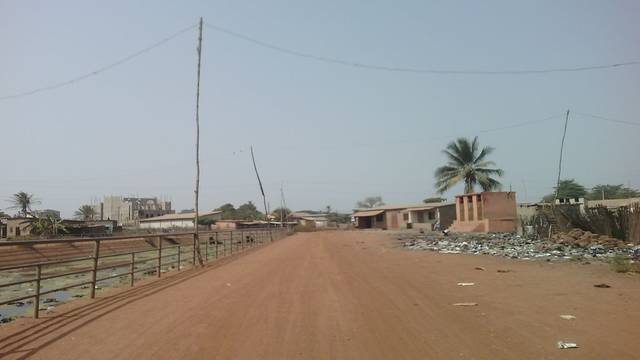
Region: Benin
Coordinates: 9.339, 2.622